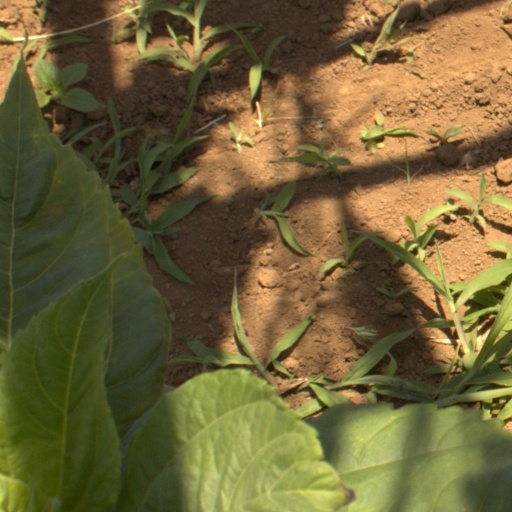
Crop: Jerusalem artichoke